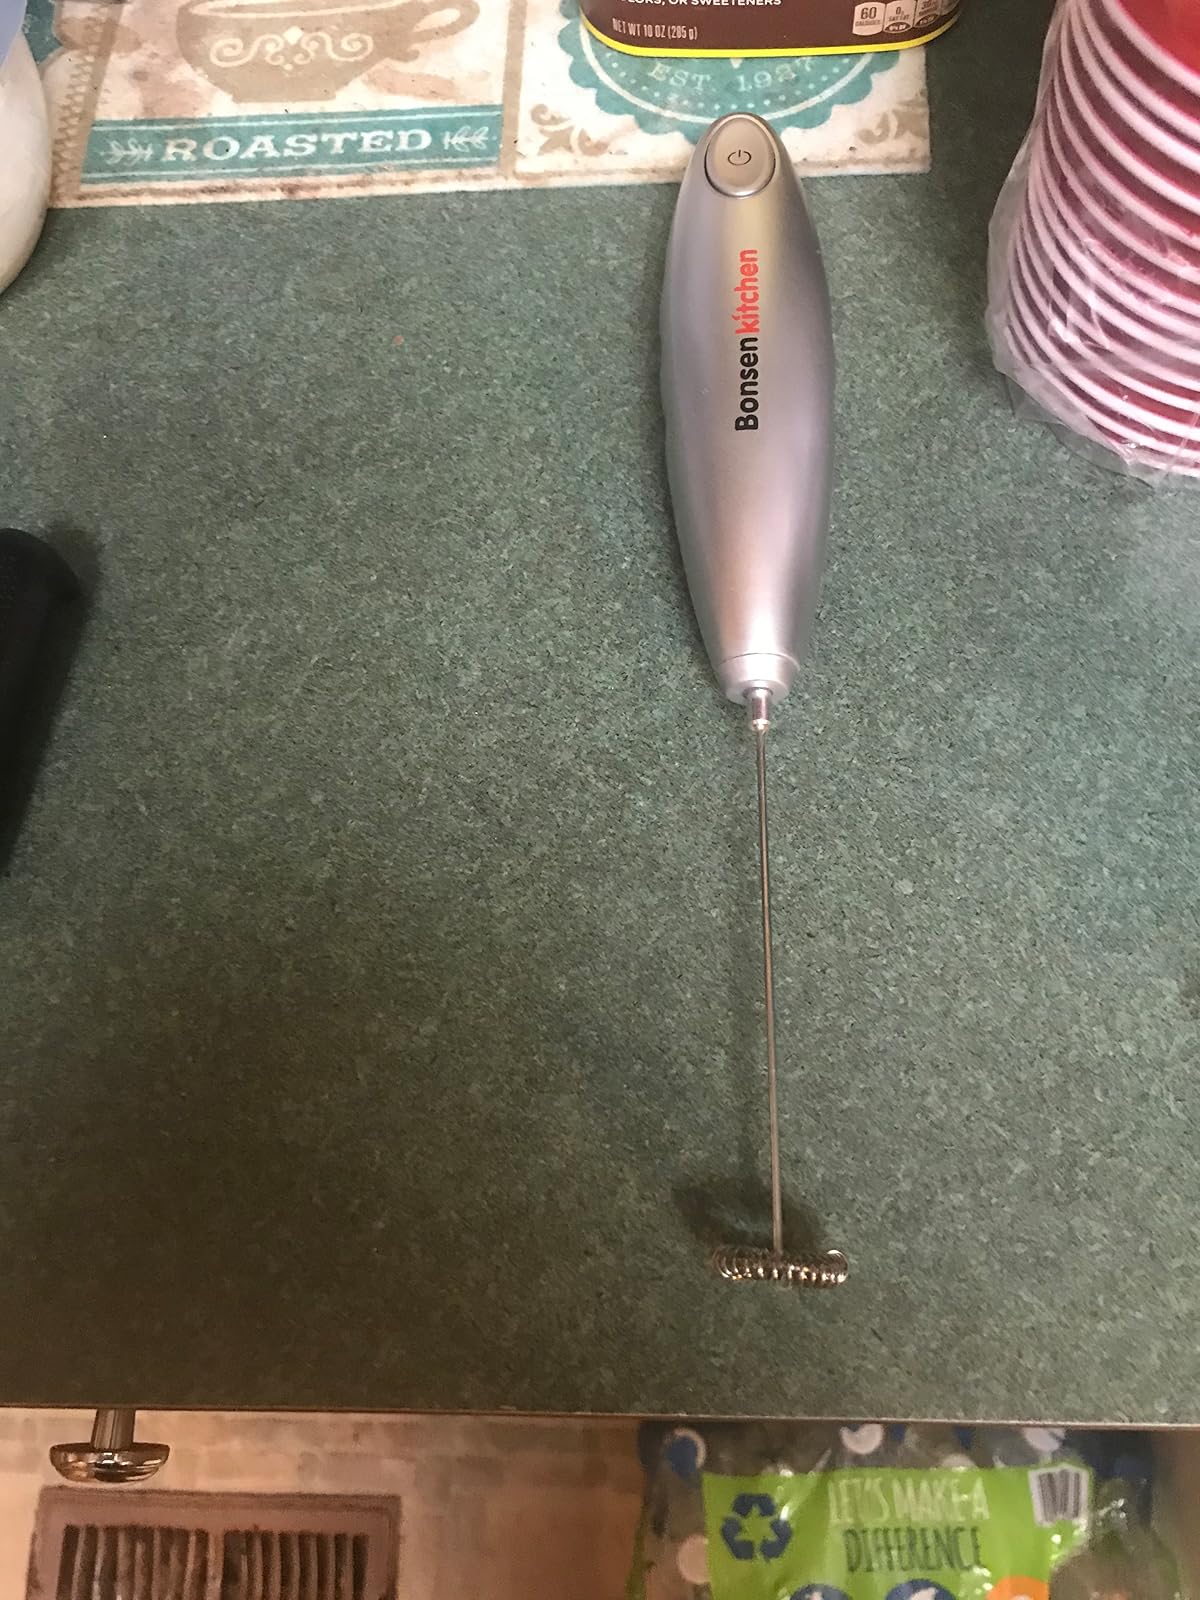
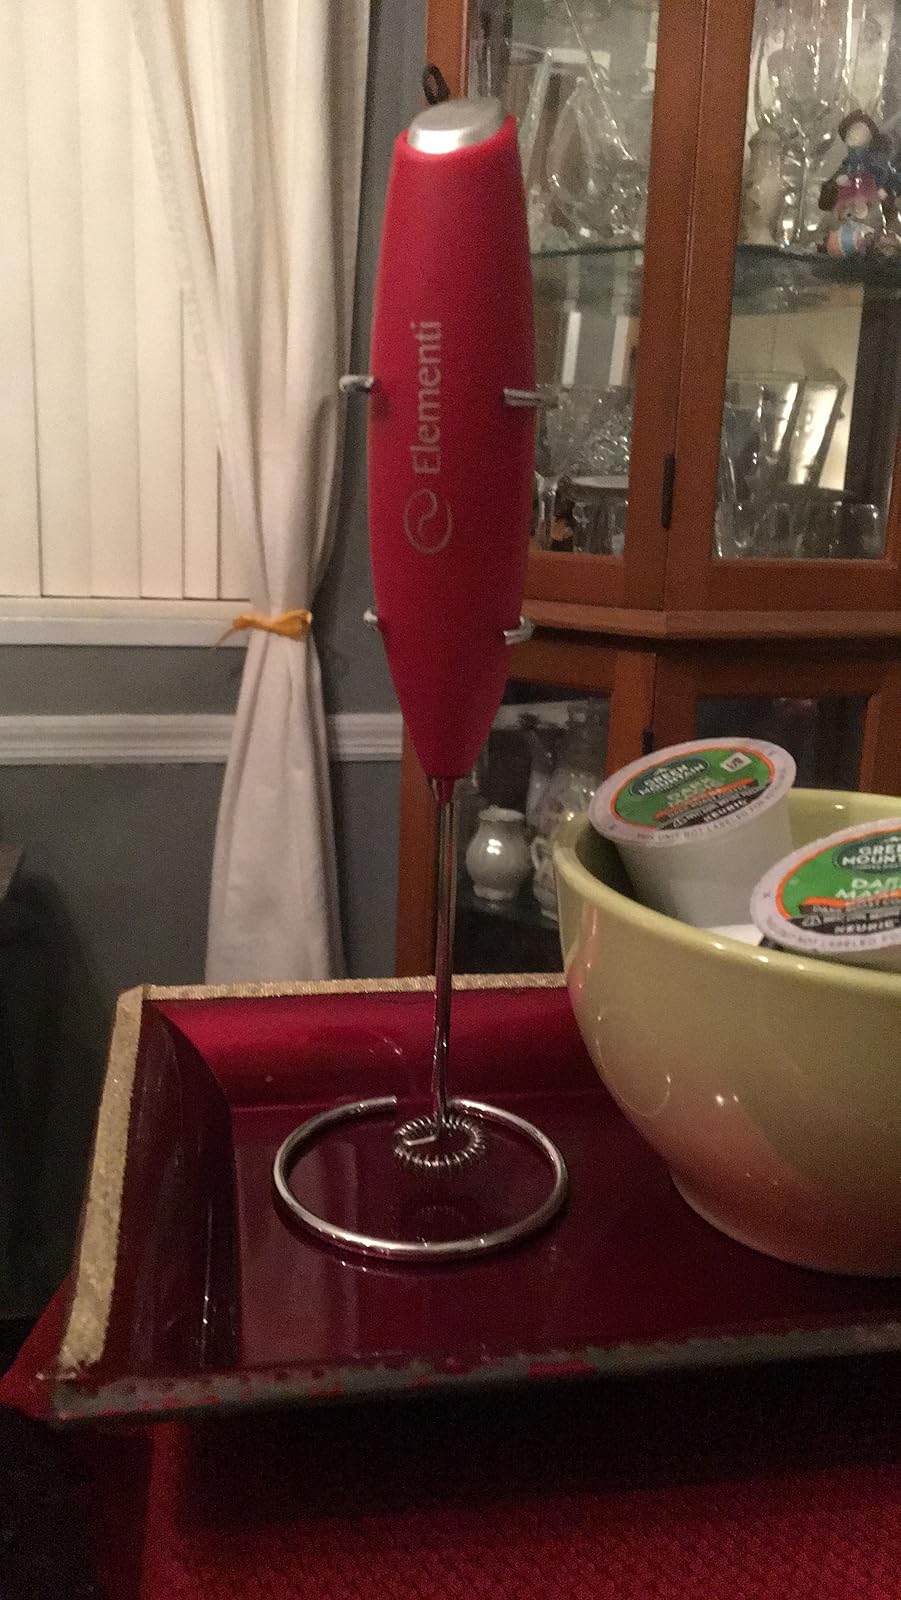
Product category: items_mixer
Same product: no